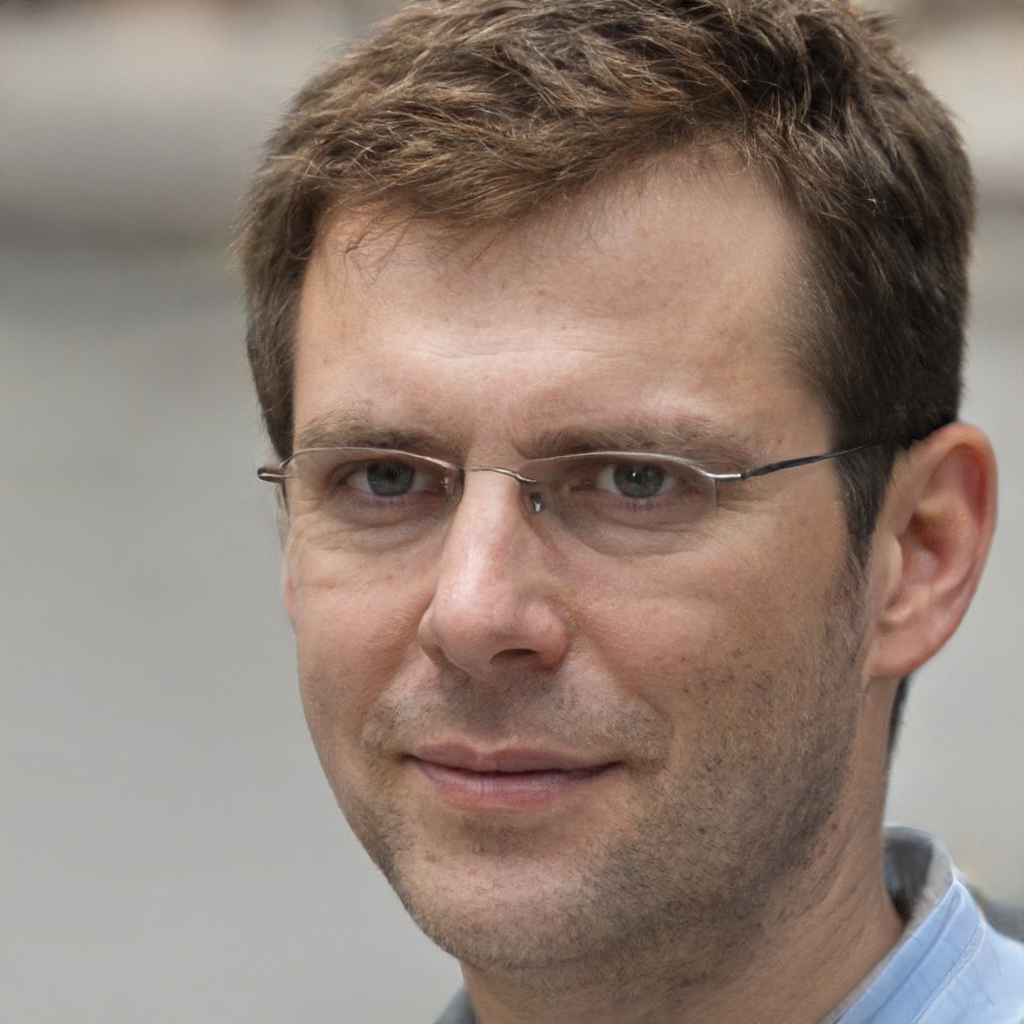
Label: No Watermark